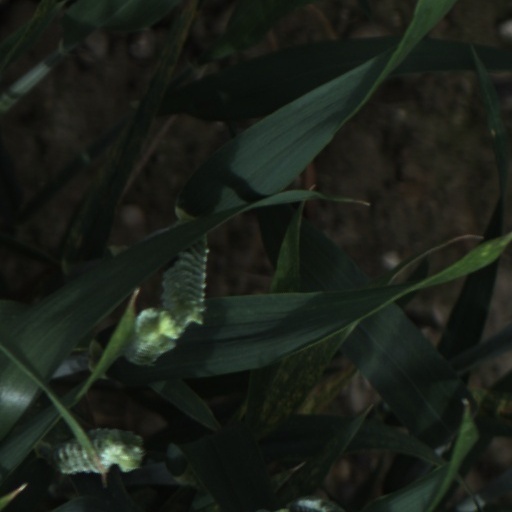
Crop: wheat